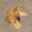
Label: cat